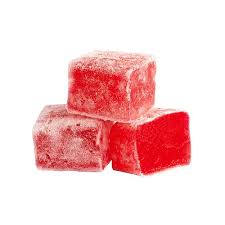
Yemek: lokum